Damond Smith

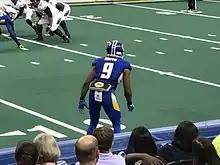
Smith in 2017

Damond Earl Smith II (born July 8, 1991) is an American professional football defensive back. He played college football for the South Alabama Jaguars. Smith has also been a member of the Kansas City Chiefs, Arizona Cardinals, Sioux Falls Storm, and Tampa Bay Storm.